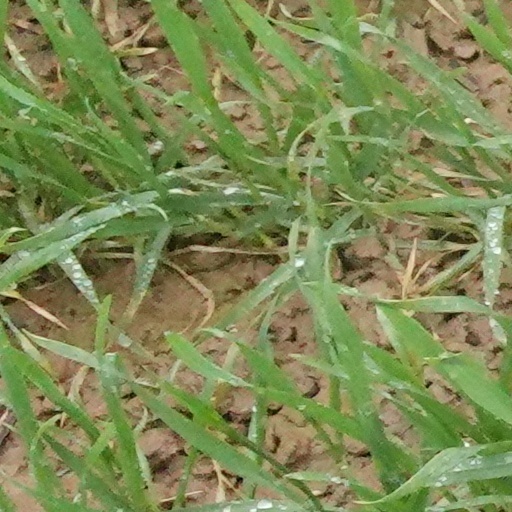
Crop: wheat